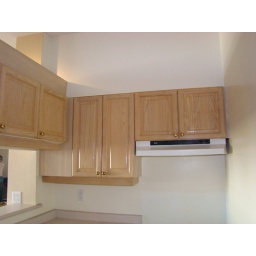
top cabinet above stove